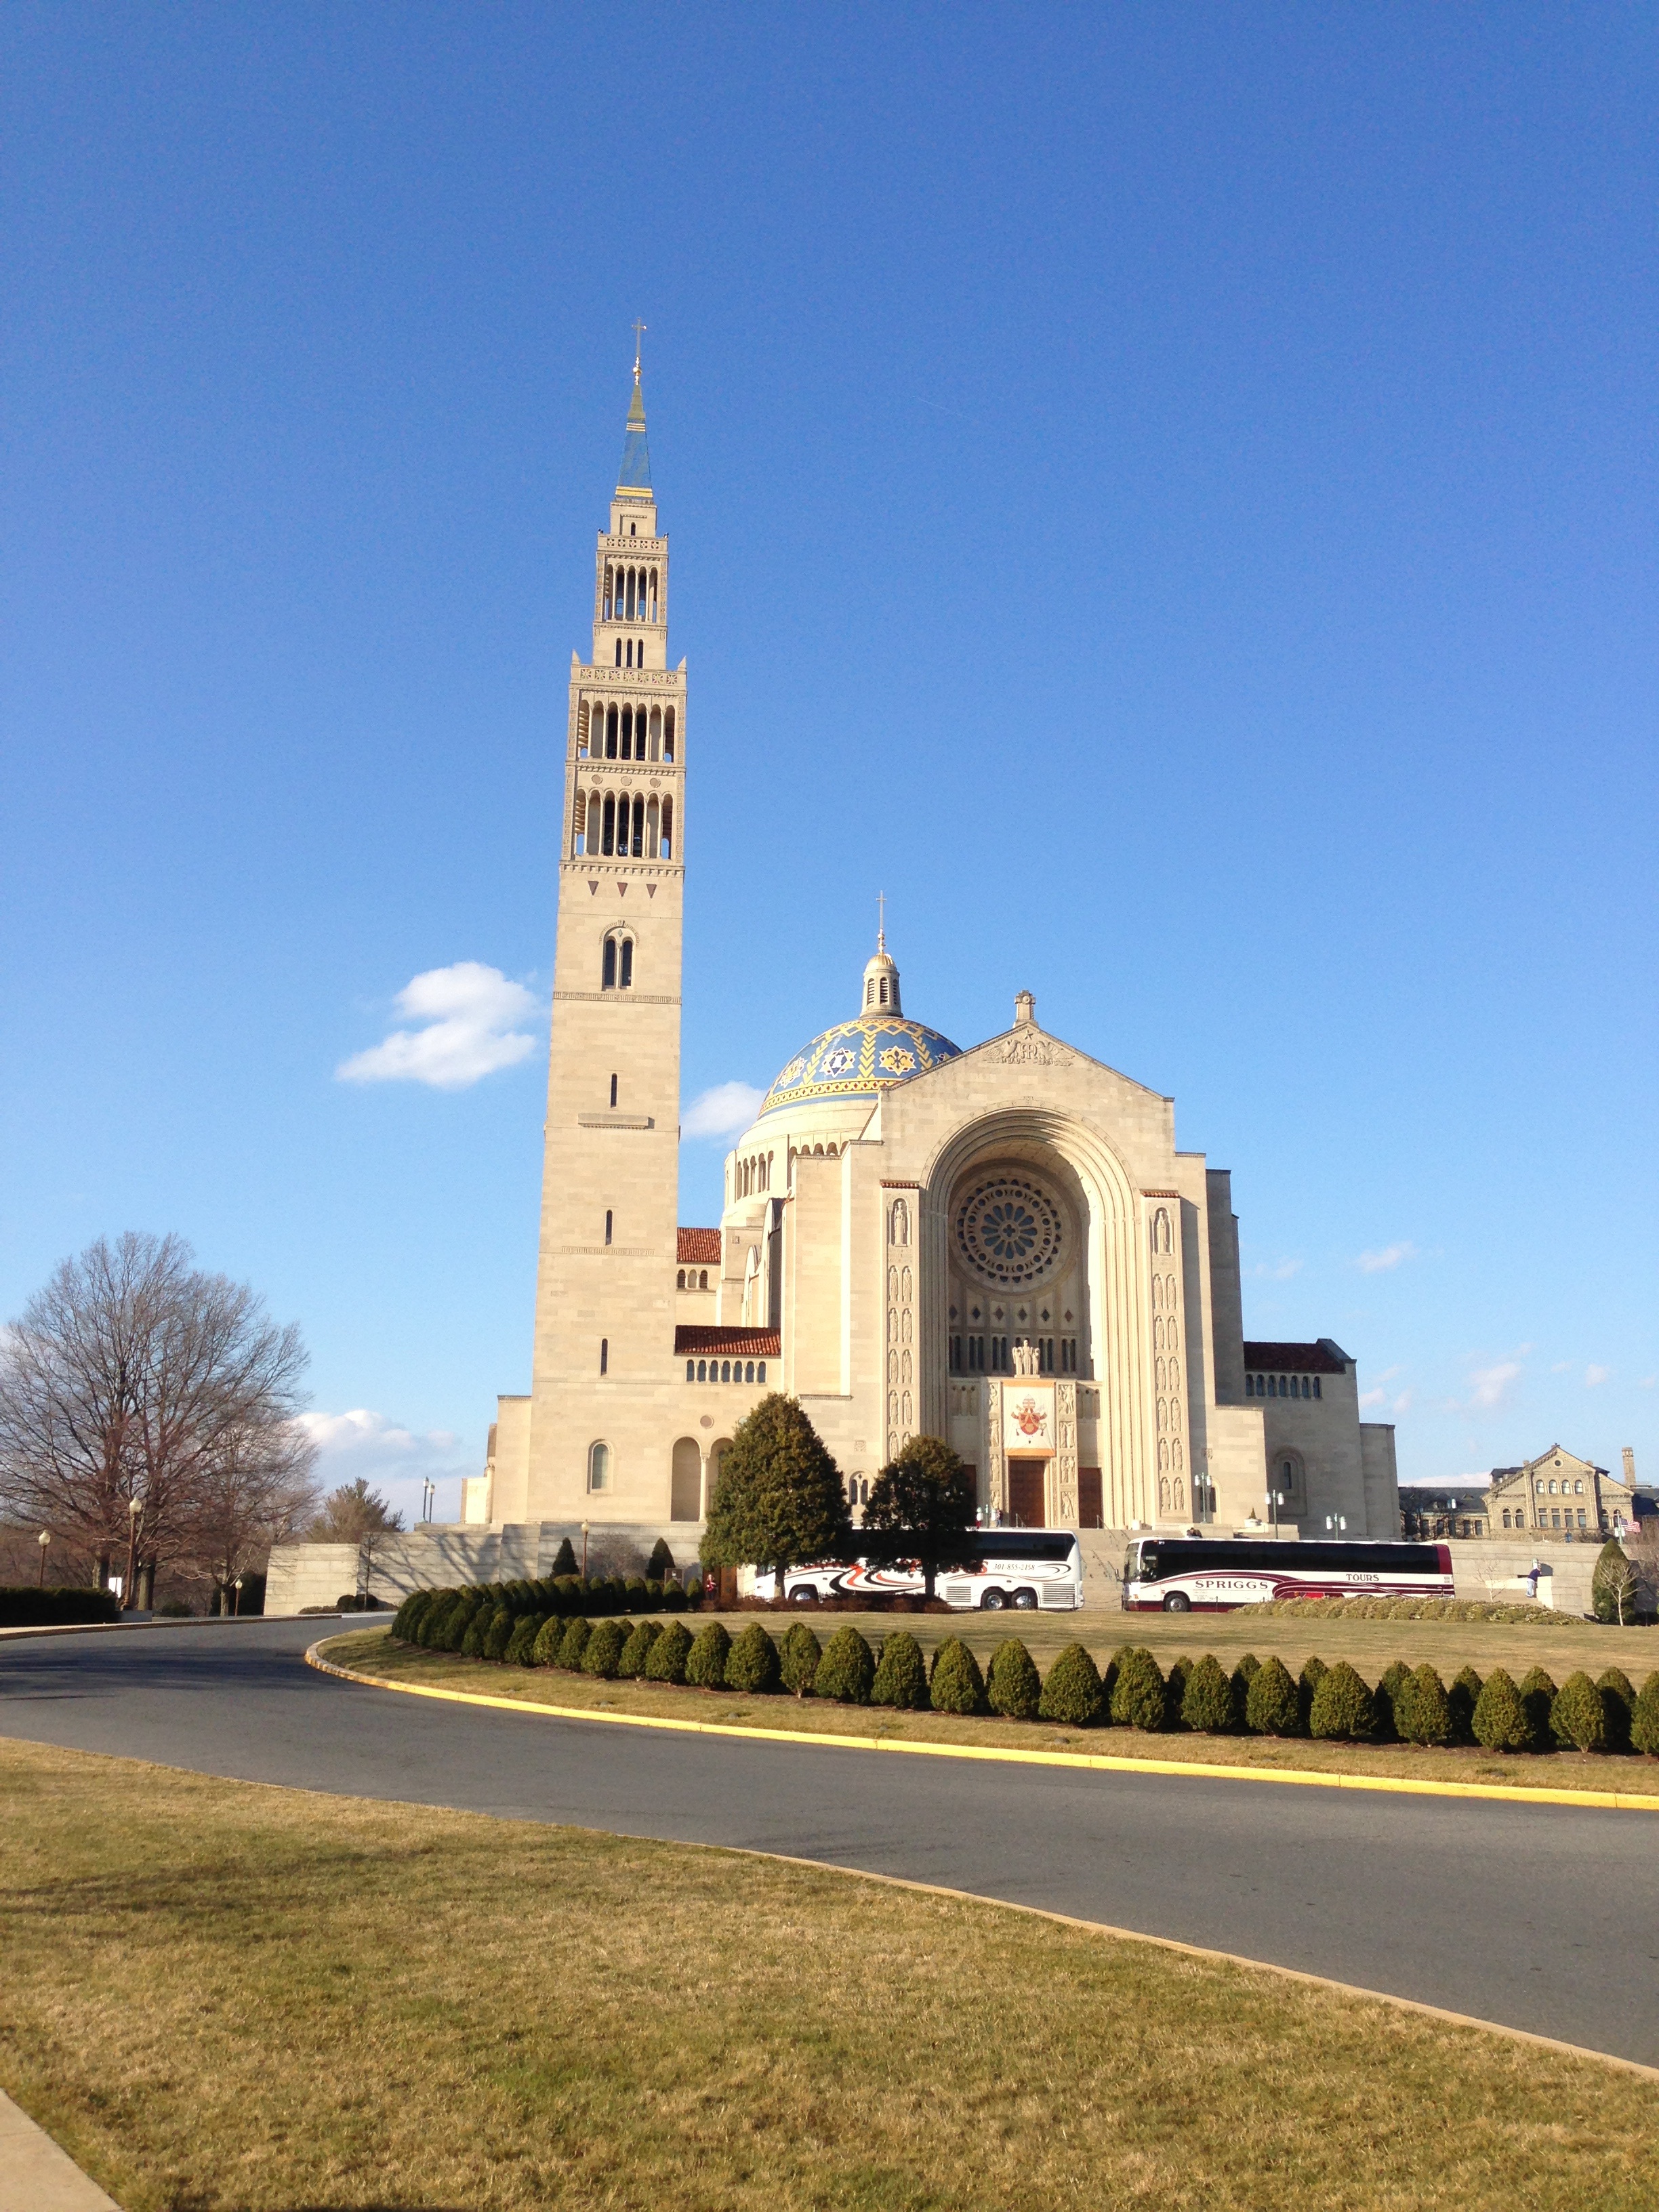
architecture, building, tower, usa, america, landmark, church, cathedral, place of worship, washington, dc, basilica